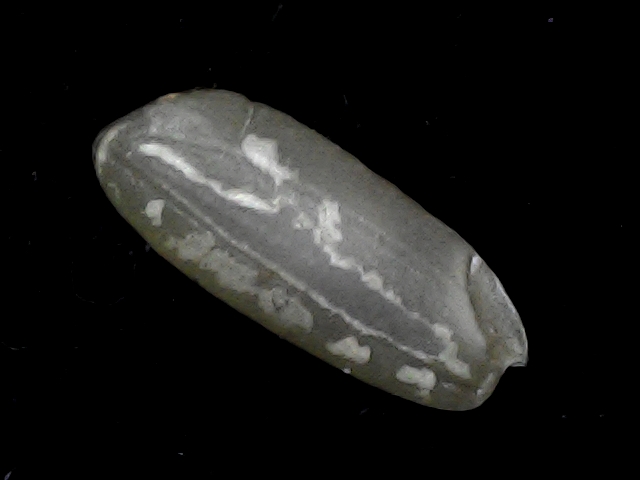
Rice variety: BD91